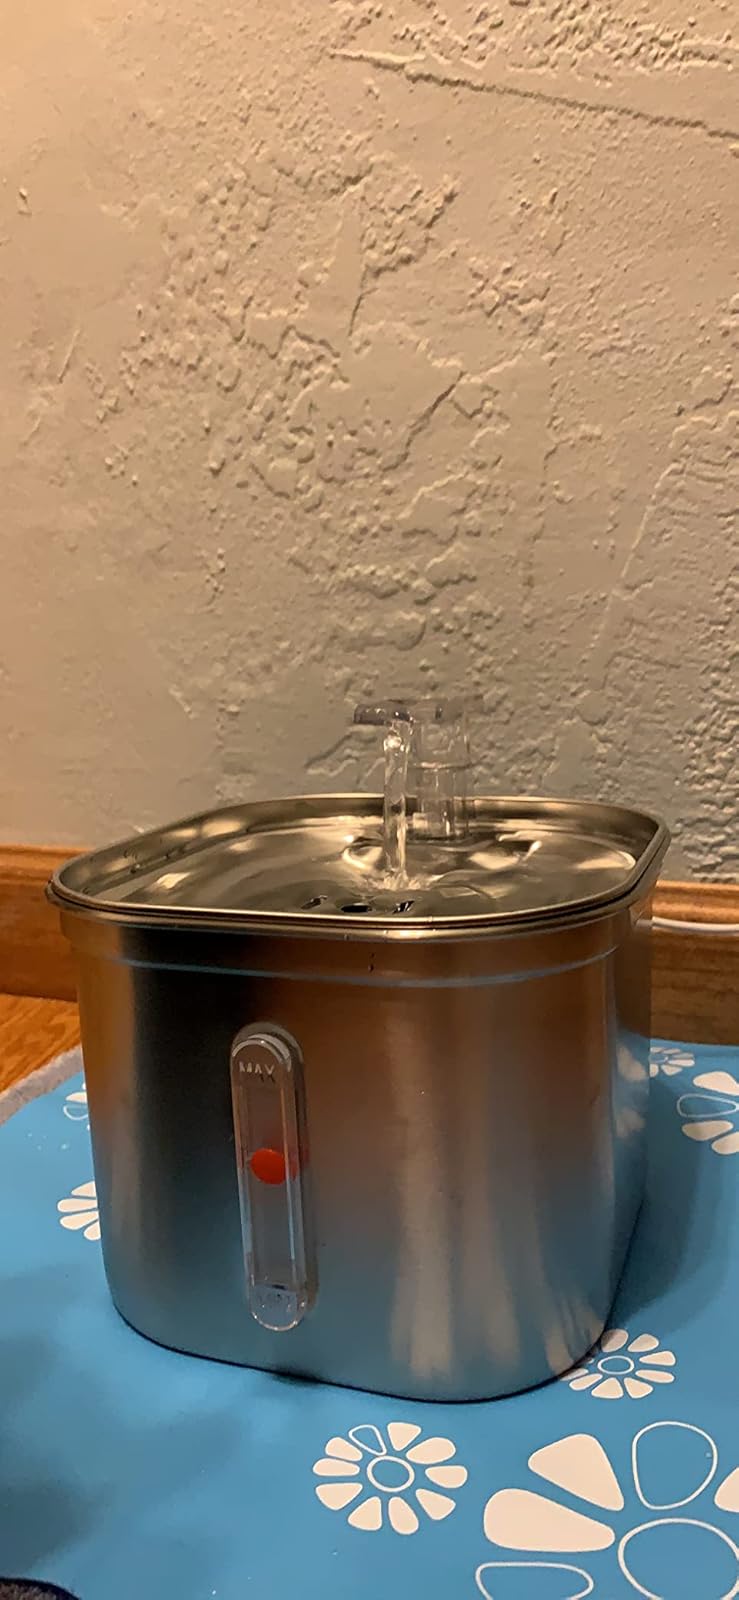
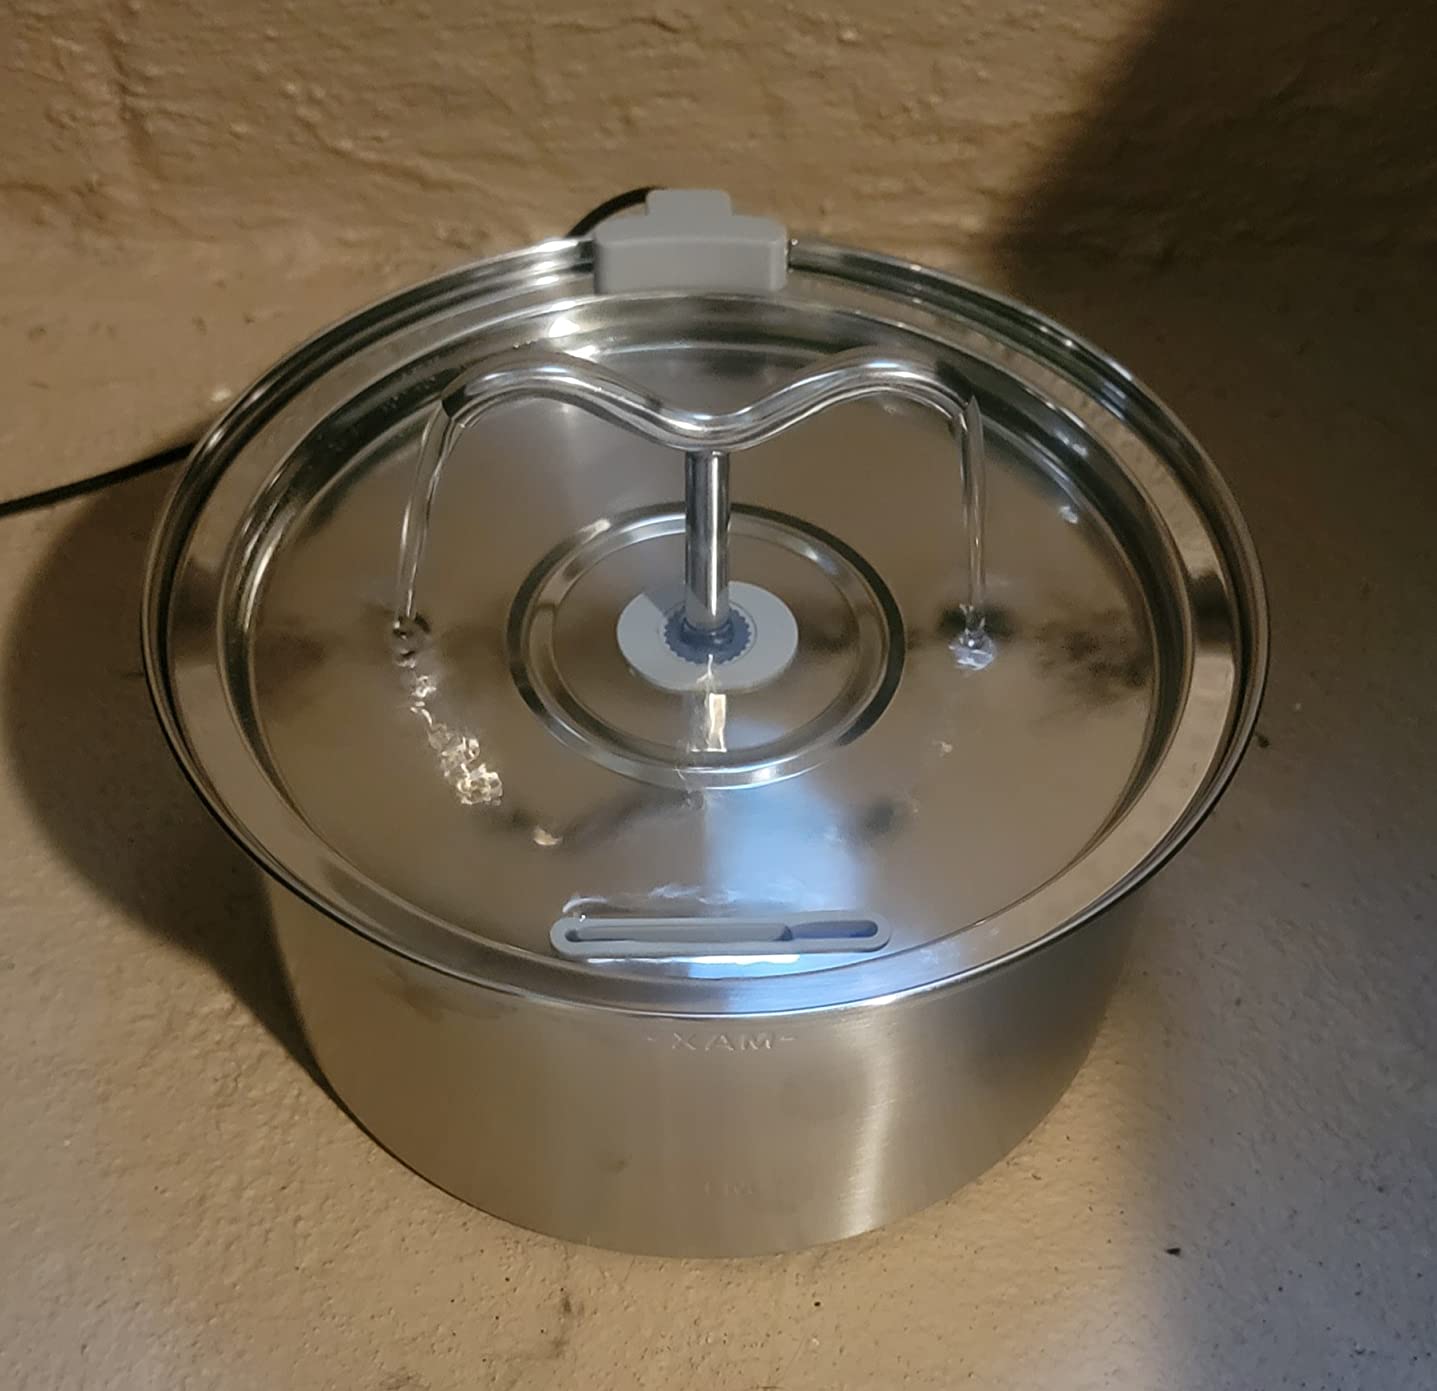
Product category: items_bowl
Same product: no